Theocracy (video game)

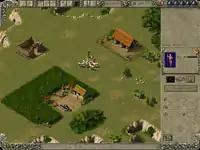
"Theocracy" in Province View mode

Each region can be closely managed in the province view. Here activities can be undertaken such as construction, training and allocation of slaves.